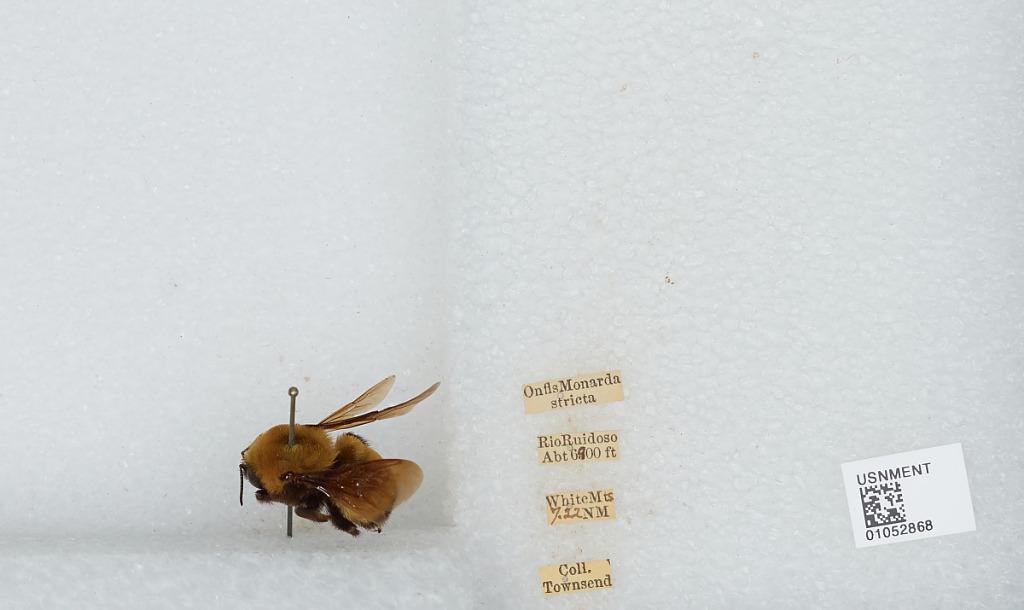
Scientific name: Bombus sp.
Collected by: Townsend
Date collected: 1922-7-
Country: United States
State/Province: New Mexico
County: Lincoln
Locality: Rio Ruidoso, White Mountains
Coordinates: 33.3928, -105.297